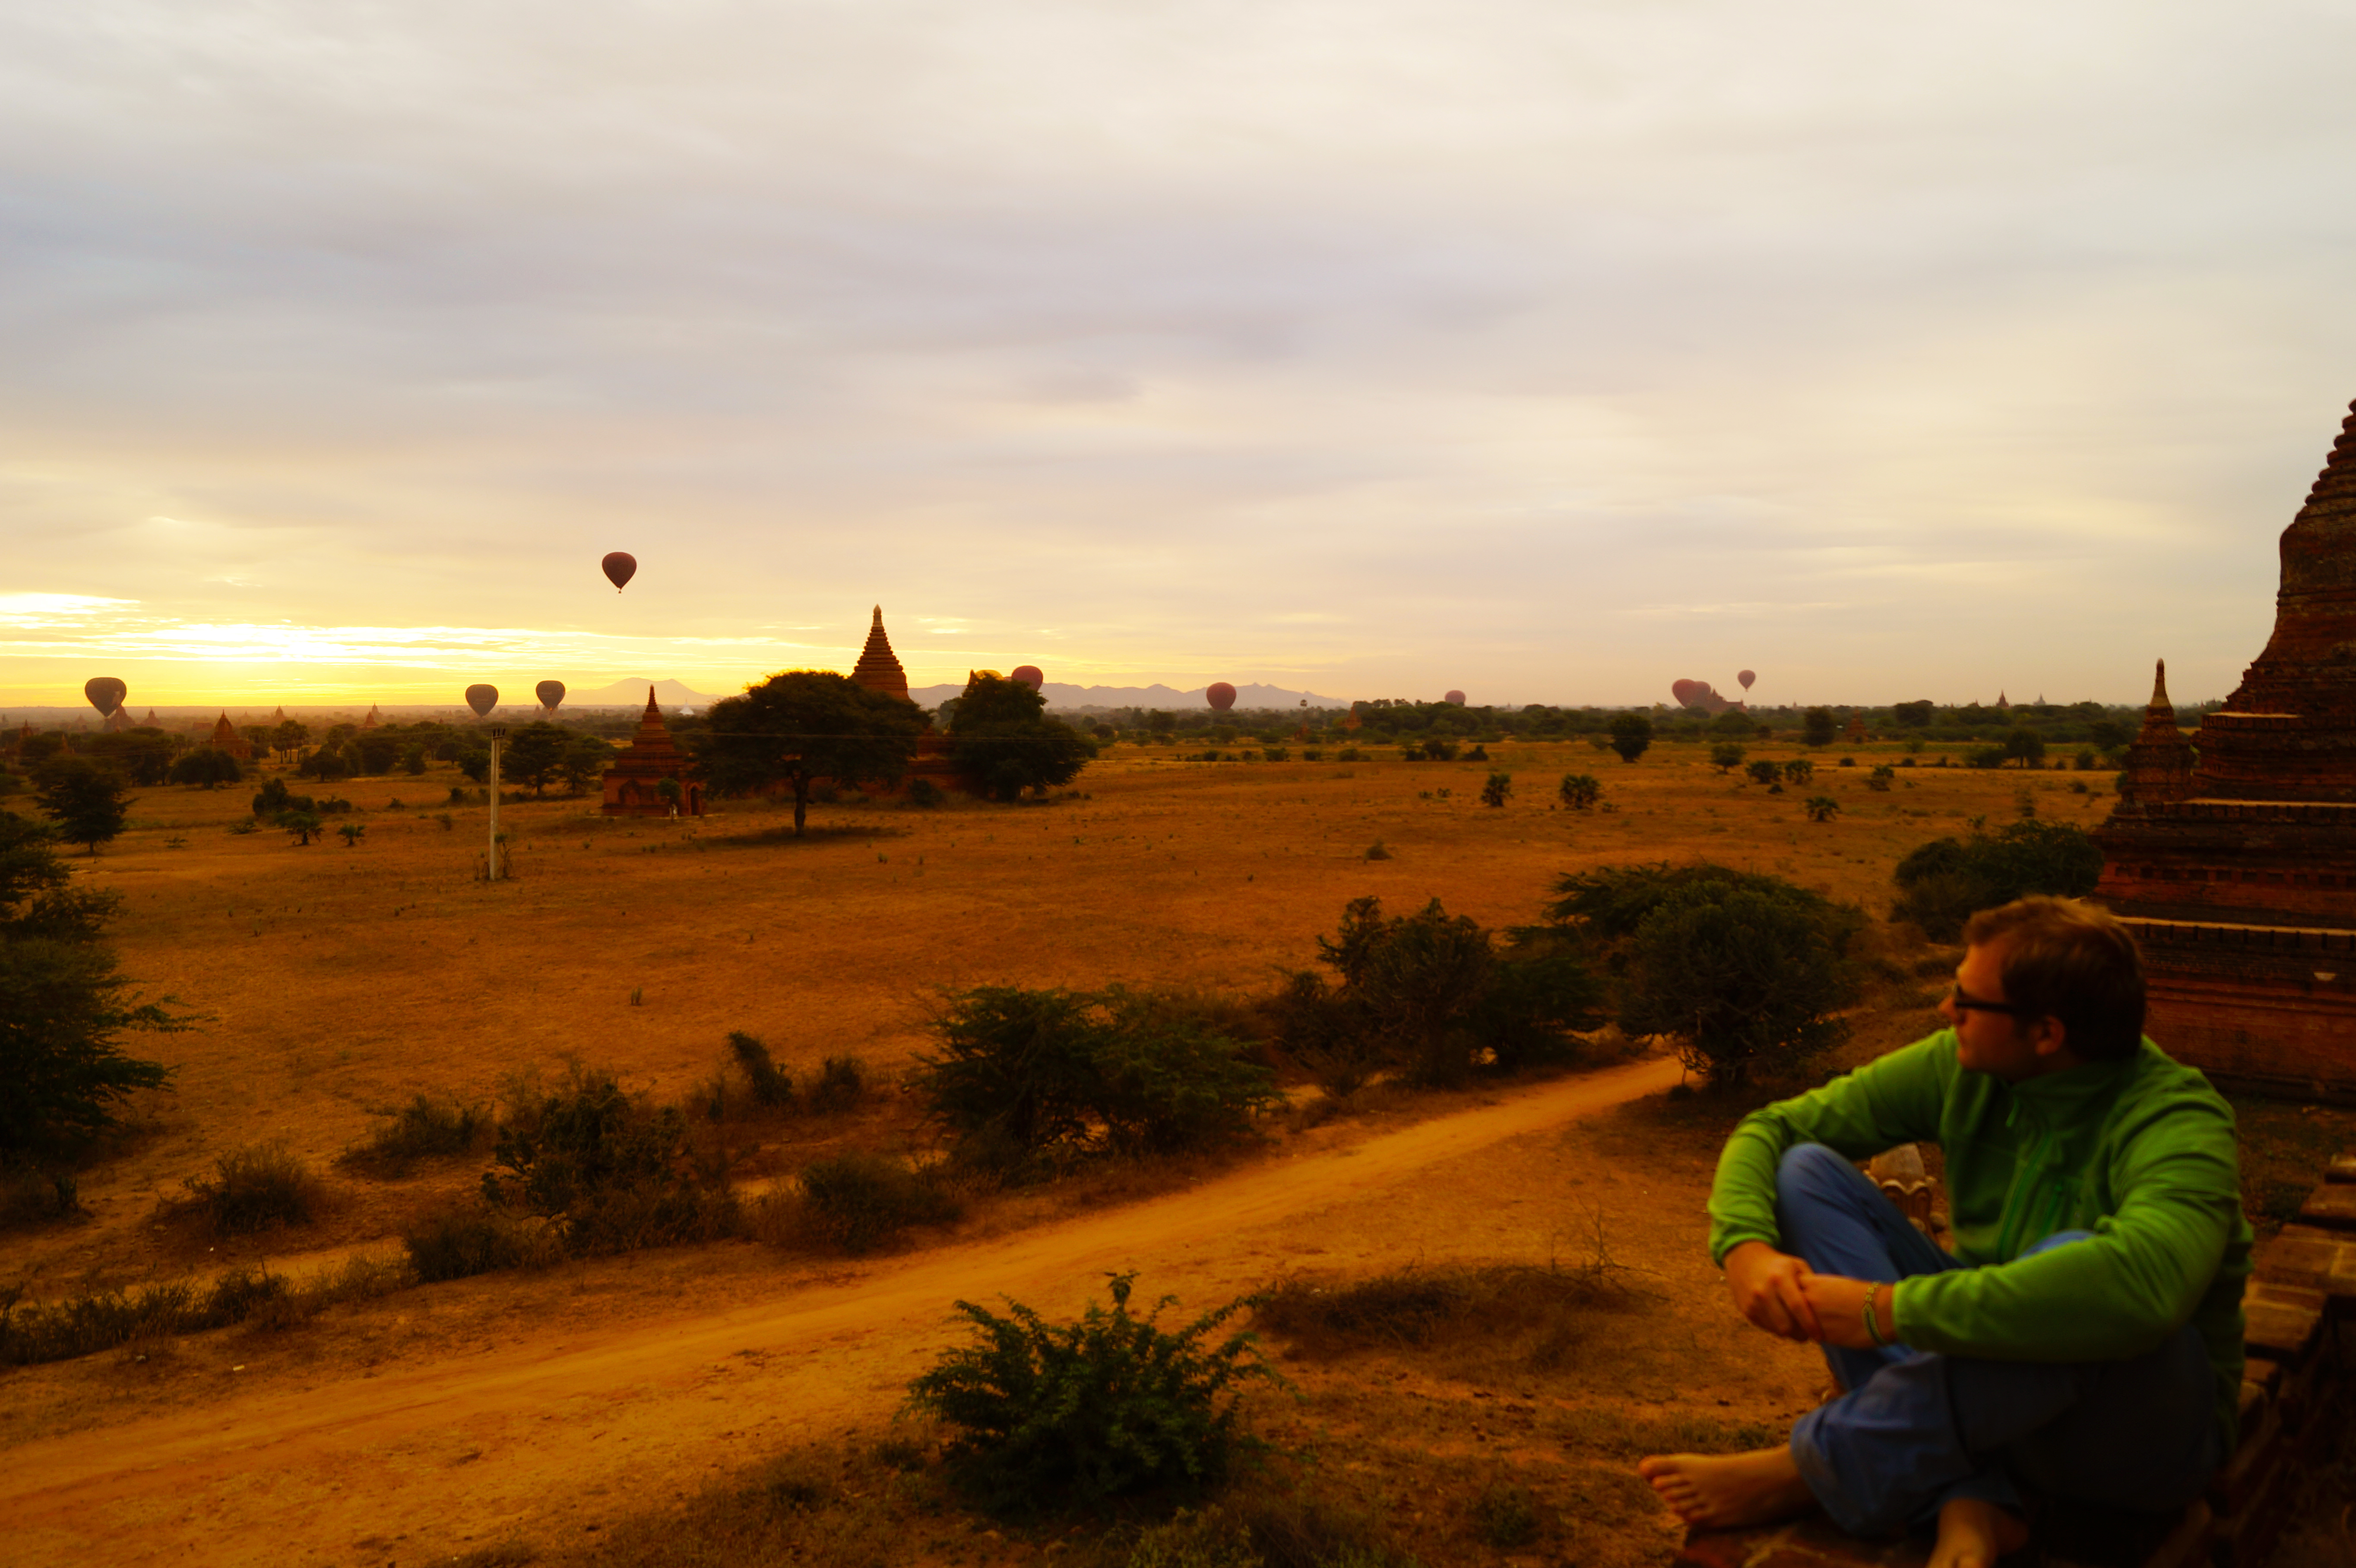
landscape, horizon, sunrise, sunset, field, morning, hill, desert, balloon, dusk, evening, red, brown, agriculture, savanna, plain, temple, myanmar, sonystreetphotographer, burma, rural area, bagan, natural environment